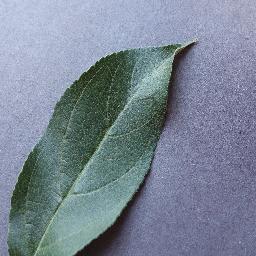
Label: Apple___healthy